Nard (game)

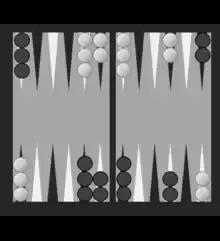
Nardshir - opening layout

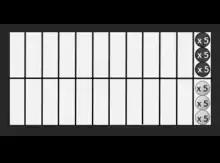
Nard - opening layout

The earliest description of the rules for Nard, known then as Nardshir, dates to a 6th century AD booklet by the Persian author, Bozorgmehr. These rules have been reconstructed as follows.